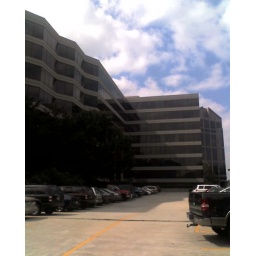
The building my new office is in